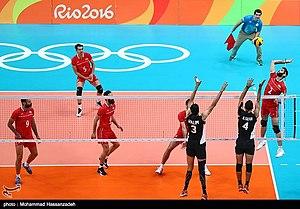
Volley-ball, match entre l'Iran et l'Egypte aux Jeux Olympiques en 2016